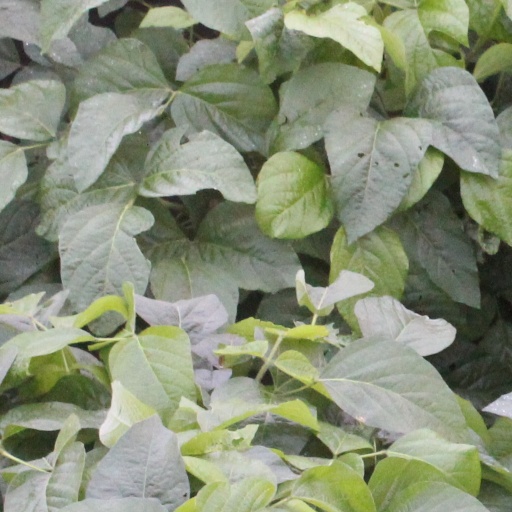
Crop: soybean